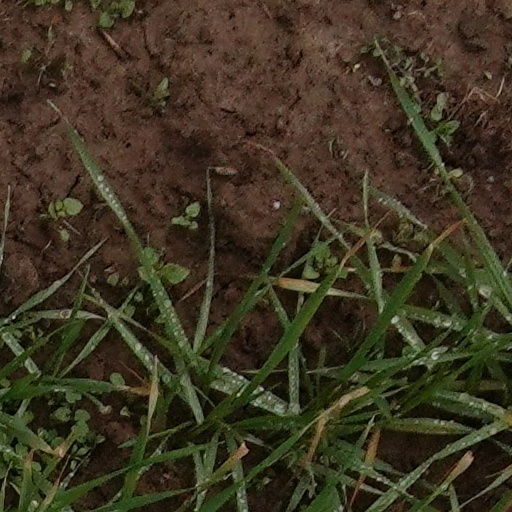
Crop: wheat